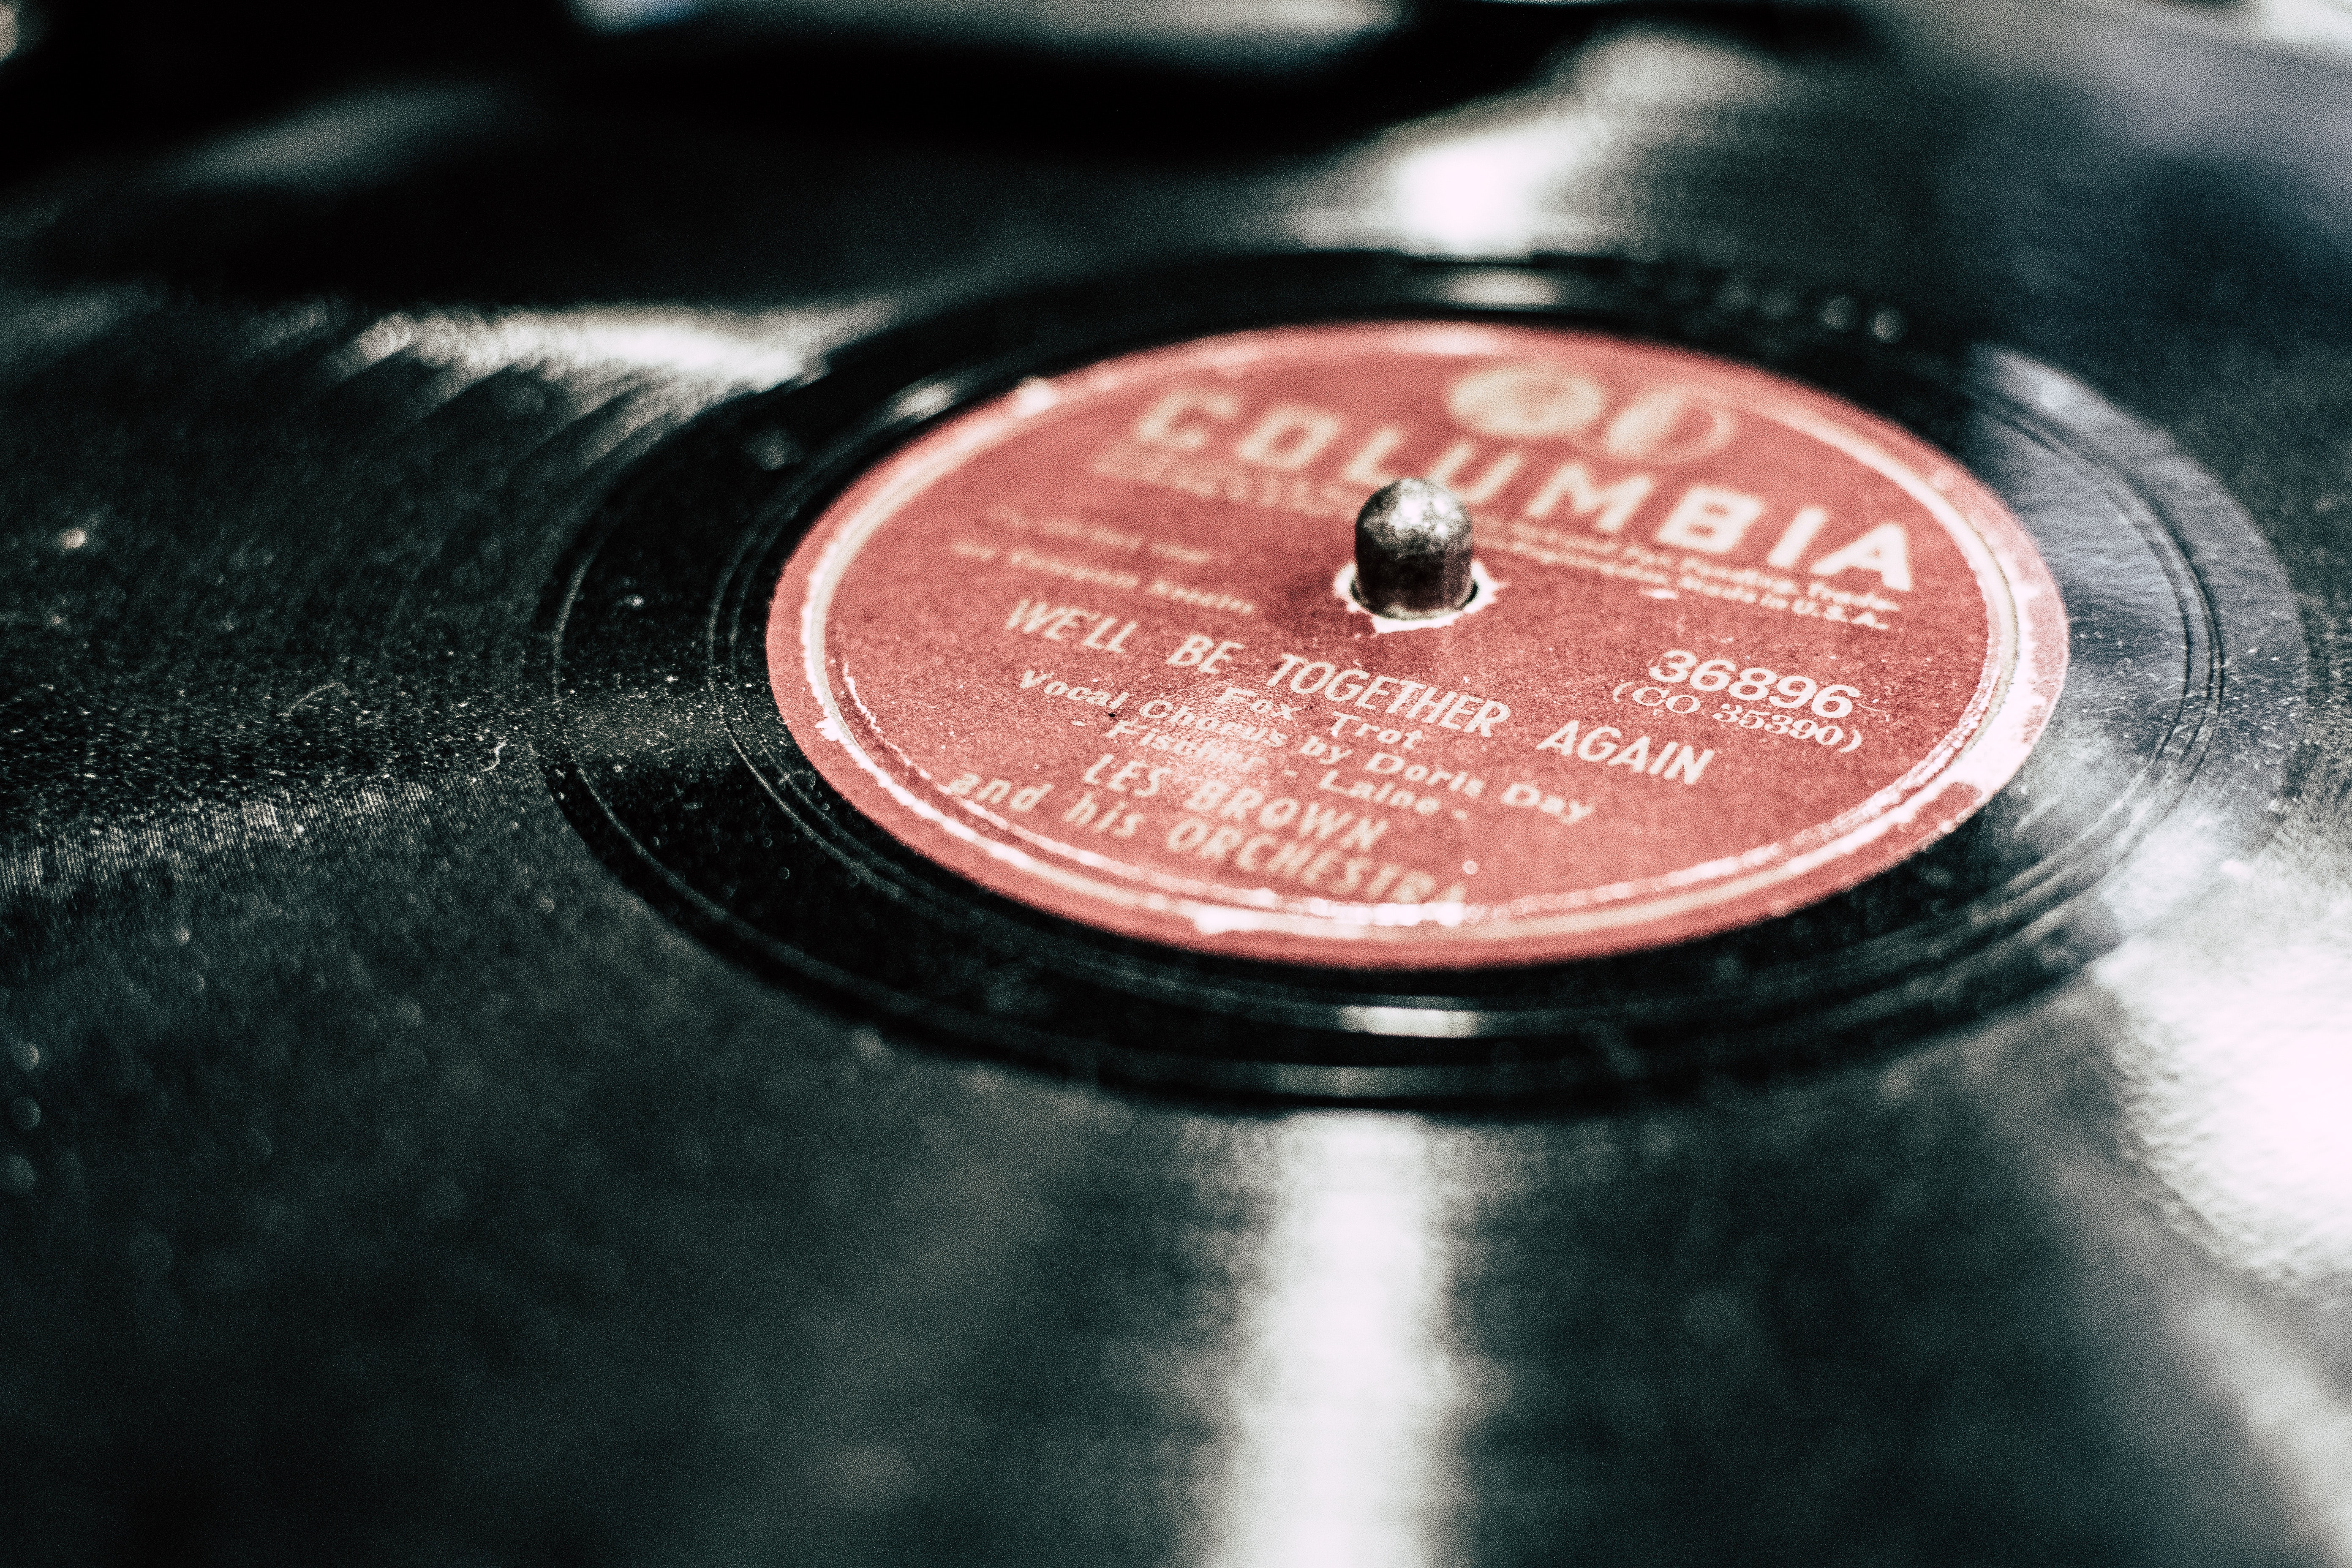
gramophone record, electronics, technology, publication, dvd, electronic device, music